Egg puffs and soup pearls

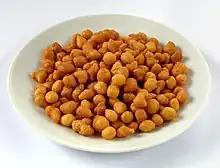
A bowl of soup pearls

Egg puffs and soup pearls are choux-pastry pellets, resembling chickpea seeds, that are popular in Central Europe. They are typically used to garnish soups, but can be also used to decorate other kinds of food, including desserts, or eaten alone as snacks. Egg puffs are baked, whereas soup pearls are deep-fried.